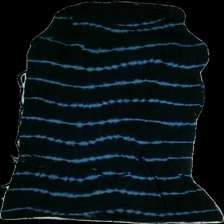
View: front
Type: Dress
Category: Ladies
Brand: Indiska
Colors: Black, Blue
Material: 100% Viscose
Pattern: Striped
Cut: Regular, C-collar
Size: M
Price range: 50-100
Recommended usage: Reuse
Description: dress with pattern